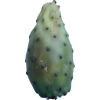
Label: cactus_fruit_green